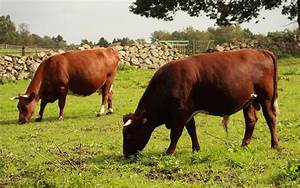
Label: cow